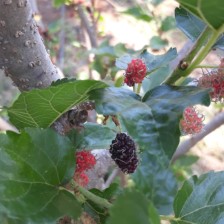
Variety: ChiangMai60